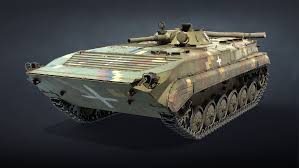
Label: BMP